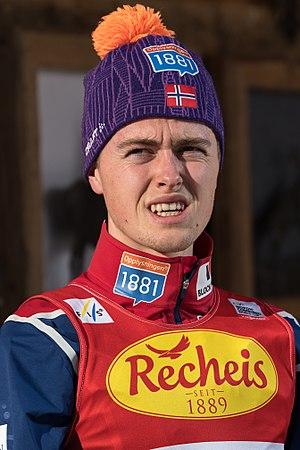
Sindre Ure Søtvik, né le 21 septembre 1992, est un coureur du combiné nordique norvégien.
La Coupe continentale de combiné nordique 2017 - 2018 est la dixième édition de la coupe continentale, compétition de combiné nordique organisée annuellement par la fédération internationale de ski. Il s'agit de la compétition internationale de second niveau derrière la coupe du monde qui est également organisé par la fédération internationale de ski.